Malcolm Fraser

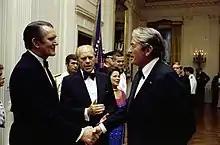
Fraser at a White House state dinner in 1976, being introduced to actor Gregory Peck by President Gerald Ford. Actress Shirley Temple can also be seen behind Ford.

At the 1975 election, Fraser led the Liberal-Country Party Coalition to a landslide victory. The Coalition won 91 seats of a possible 127 in the election to gain a 55-seat majority, which remains to date the largest in Australian history. Fraser subsequently led the Coalition to a second victory in 1977, with only a very small decrease in their vote. The Liberals actually won a majority in their own right in both of these elections, something that Menzies and Holt had never achieved. Although Fraser thus had no need for the support of the (National) Country Party to govern, he retained the formal Coalition between the two parties. This is likely because the Liberals needed the Country Party's support to pass bills in the Senate, since they came up just short of majorities in their own right in both 1975 and 1977.